Mabel Pollitzer

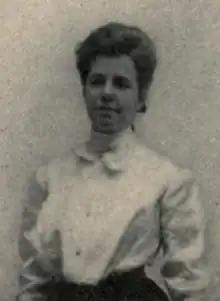
Mabel Pollitzer, from the 1906 yearbook of Teachers College, Columbia University

Mabel Louise Pollitzer (January 11, 1885 – April 27, 1979) was an American educator and suffragist from South Carolina. She was the South Carolina state chair of the National Woman's Party for almost forty years, and led the creation of the free public library system in Charleston County.